Dry Dock Complex (Detroit, Michigan)

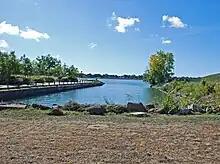
Dry dock no. 2, looking toward the river, 2009.

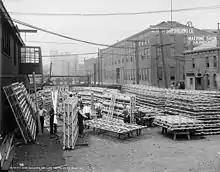
Machine shop in 1912 (right background). Note "Detroit Shipbuilding Co." painted on the building.

The Dry Dock Engine Works began manufacturing engines on Atwater Street in 1867; however, the earliest buildings used by the company were replaced by later buildings, built between 1892 and 1919. These early structures were located throughout the city block owned by the company, and included a sheet metal works, boiler shop, forge, machine shop, and the Dry Dock Hotel. The Detroit Dry Dock Company began shipbuilding in the same area as early as 1852. Their earlier dry docks, including Dry Dock No. 1, no longer exist. A complex of six buildings, as well as Dry Dock No. 2, do remain.